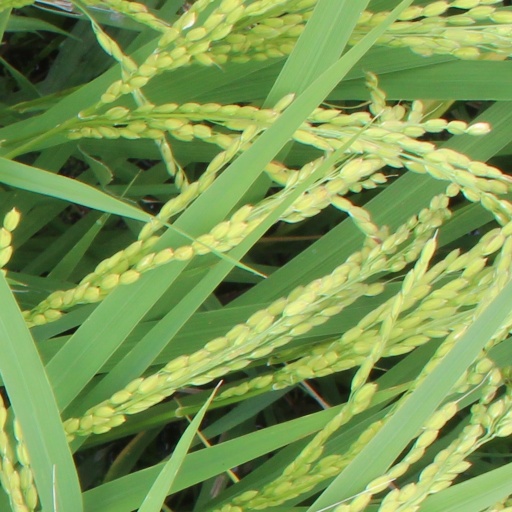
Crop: rice